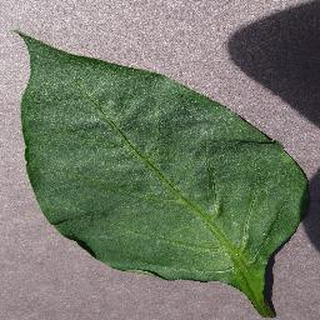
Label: healthy_bell_pepper